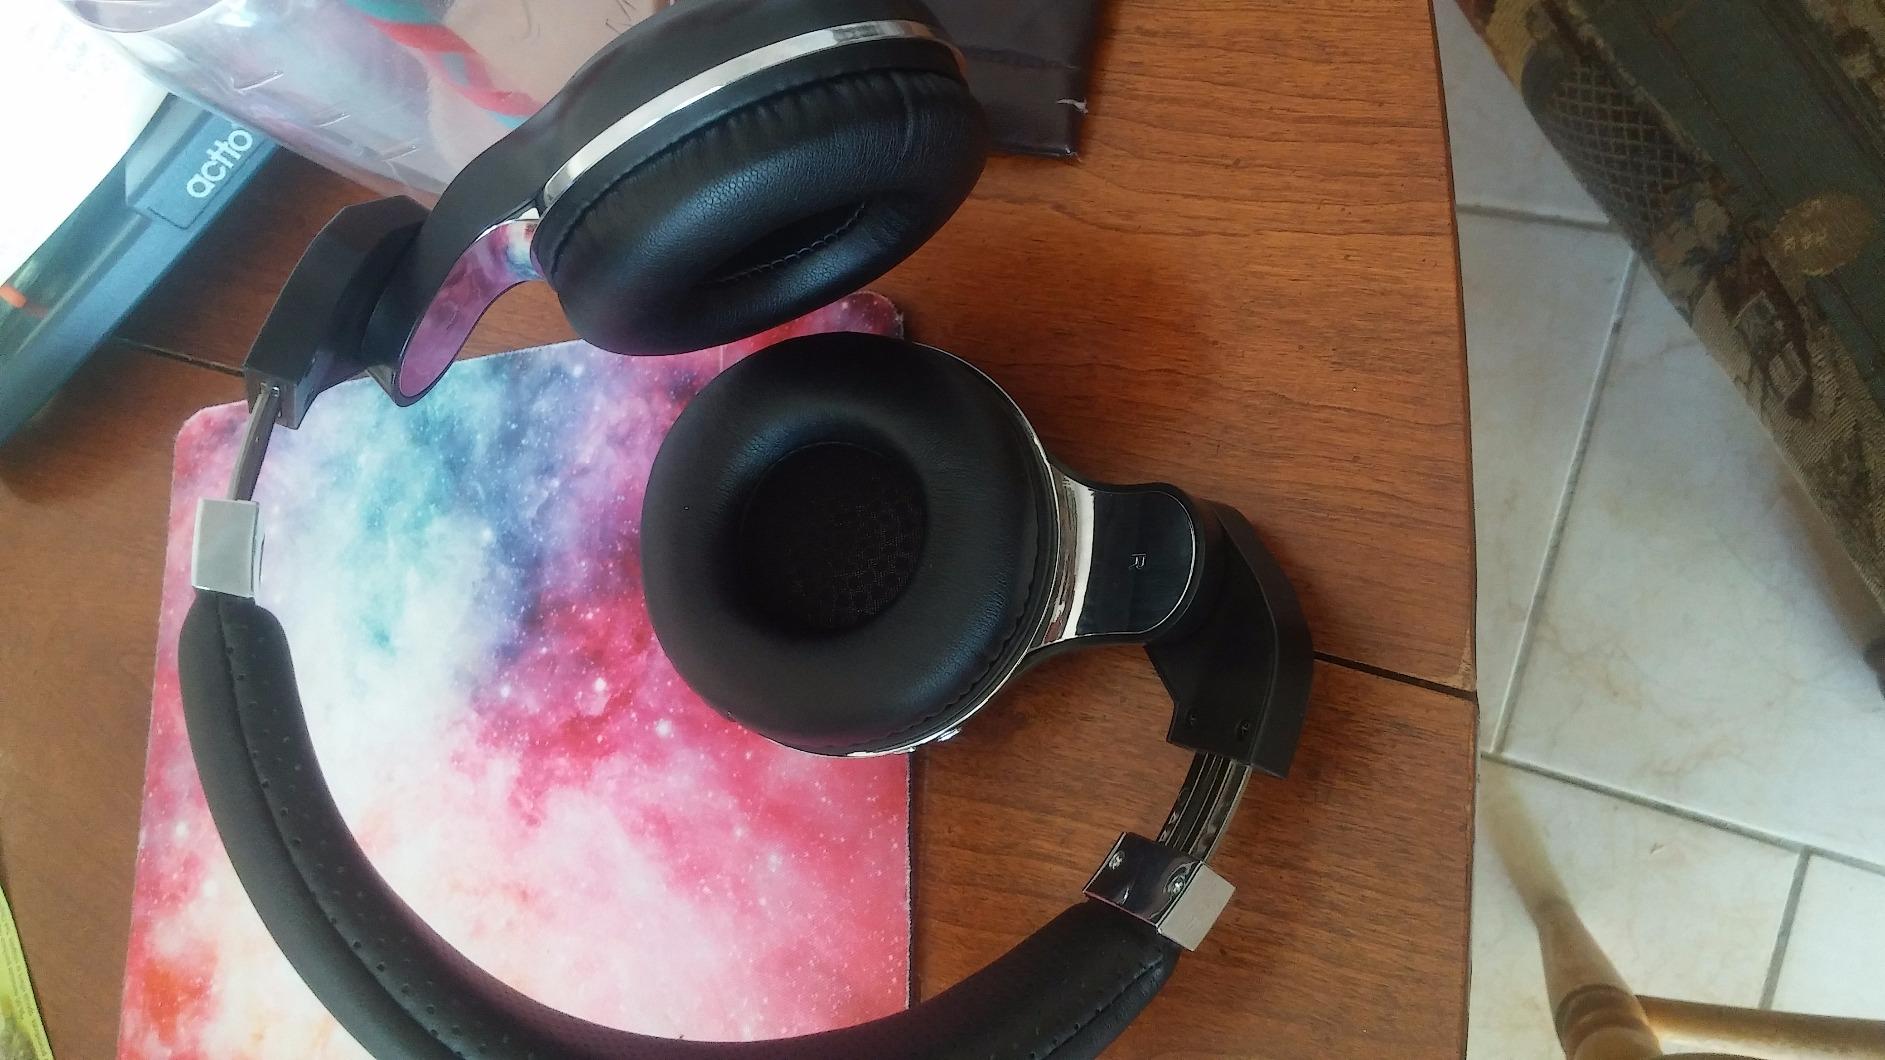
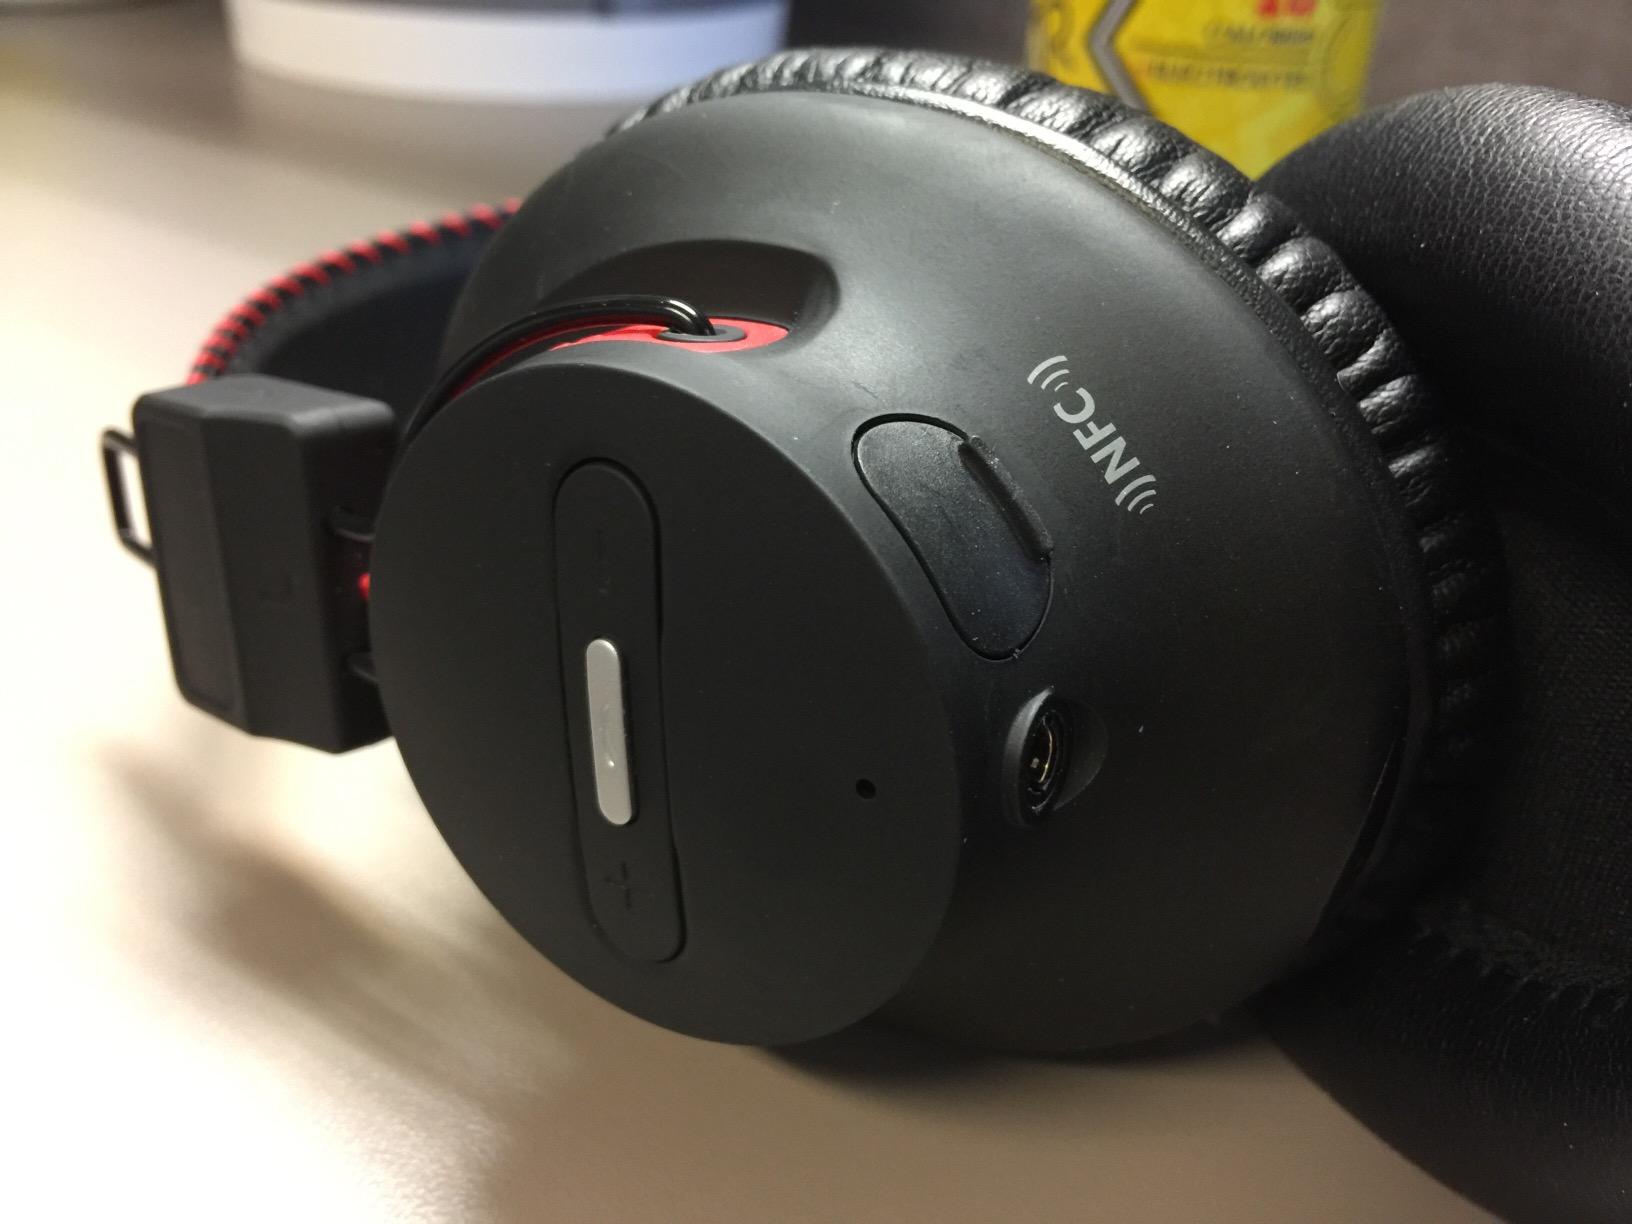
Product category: headphones
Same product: no